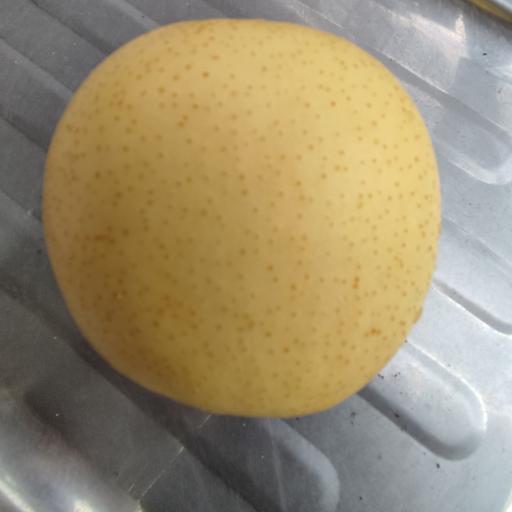
Crop type: White Pear